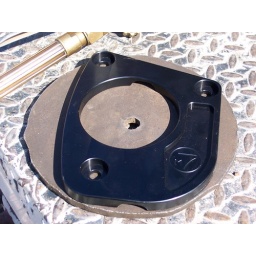
1/4 in. steel plate to be made for under tower pull.